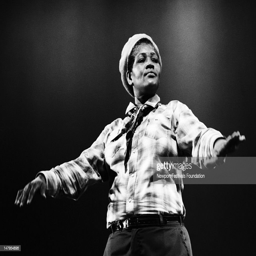
singer and rhythm and blues artist performs at festival .